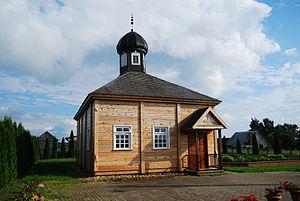
Bohoniki est un village tatare de Pologne, voïvodie de Podlachie, powiat de Sokółka, dont la population s'élève à 100 habitants. C'est un des deux villages tatares avec Kruszyniany du powiat de Sokółka.
Cet article présente la liste de mosquées de Pologne.
Pour être reconnu monument historique de Pologne, un site doit être déclaré comme tel par le Président de la République de Pologne. Le terme « monument historique » a été introduit dans la législation polonaise en 1990, et les premiers monuments historiques ont été déclarés par le Président Lech Wałęsa en 1994.